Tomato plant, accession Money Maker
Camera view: vertical (180 deg); turntable rotation: 330 degrees
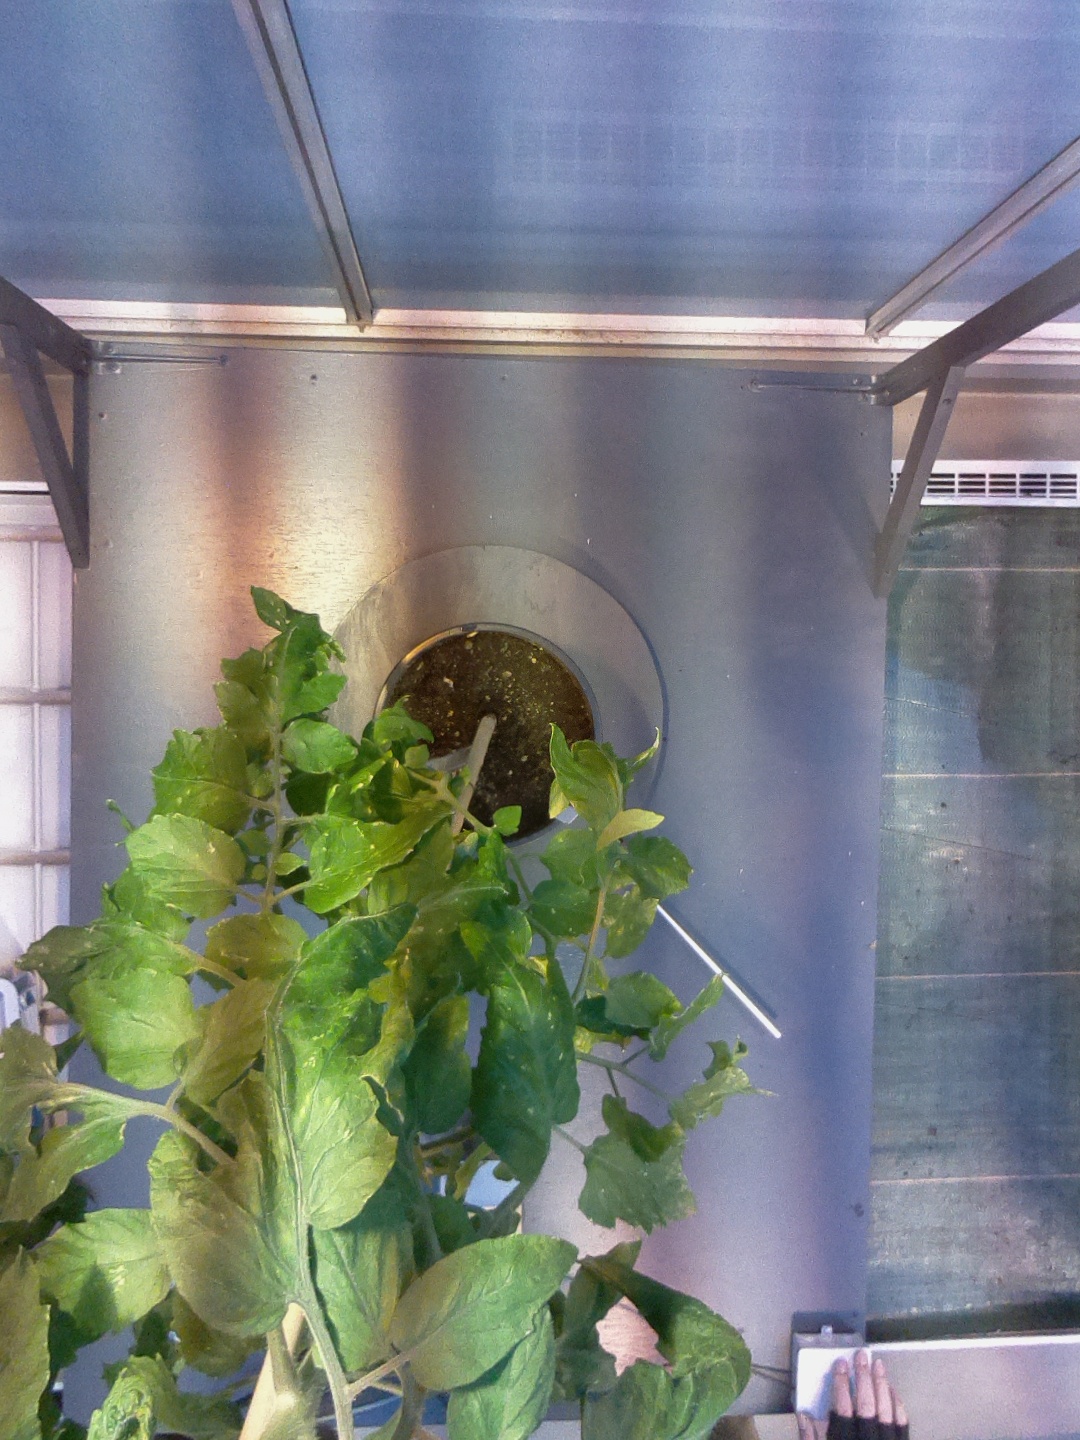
BBCH growth stage 74: 40%-50% of final fruit size